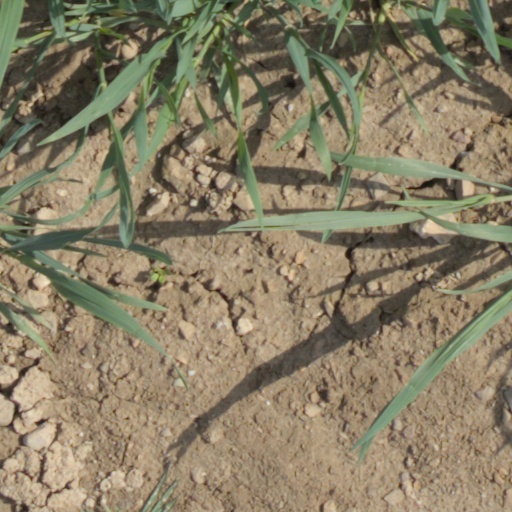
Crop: wheat